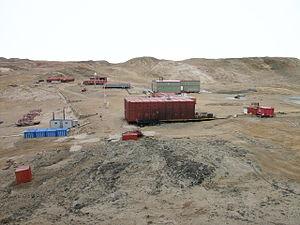
Zhongshan est une station de recherche scientifique chinoise située en Antarctique sur la côte de la Terre de la Princesse-Elisabeth, dans la baie de Prydz à proximité de la station russe Progress et la station australienne Davis.